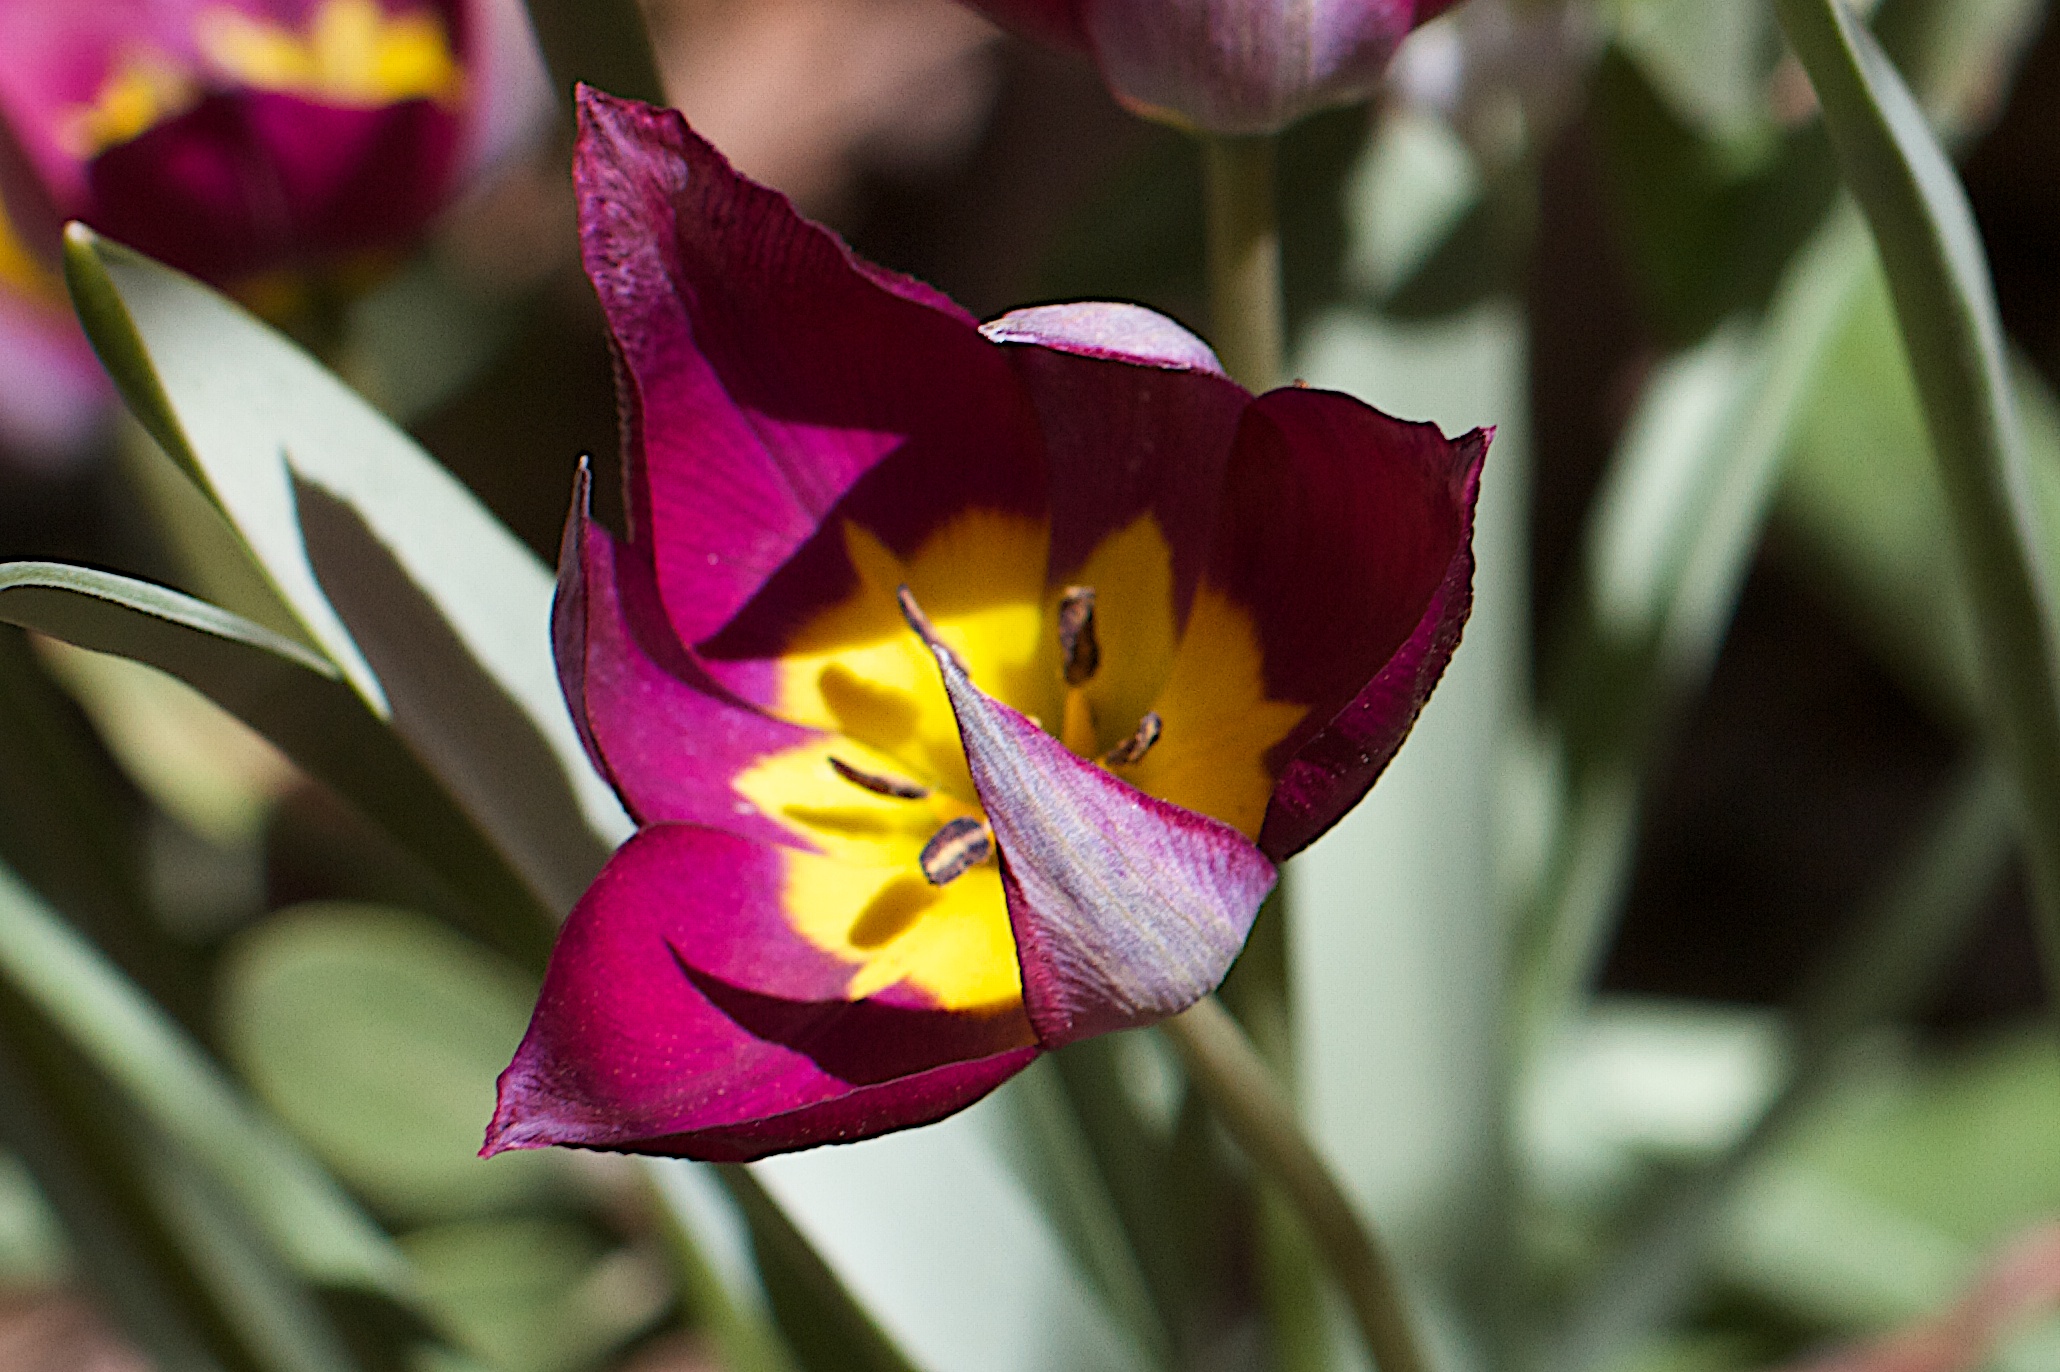
plant, flower, petal, tulip, botany, flora, macro photography, flowering plant, plant stem, land plant